QF 18-pounder gun

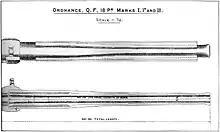

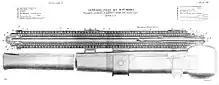

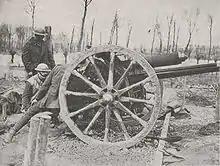

The 18-pounder was a quick-firing horse-drawn field gun designed to be towed behind a limber and six horses. The gun barrel was wire-wound nickel-steel with a single-motion screw breech with a cartridge extractor. It fired a fixed round of shell and cartridge fixed together, which was known as "quick firing" in British terminology. The lower carriage comprised a single hollow steel trail fixed to the centre of the axle-tree. The limited traverse saddle supported the elevating mass and a shield. Traverse controls were on the left and elevation on the right of the saddle. Recoil was by a hydraulic buffer with telescopic running-up springs to return the barrel to its firing position.